TTNG

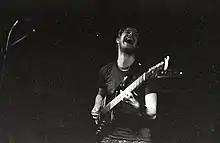

TTNG (formerly known as This Town Needs Guns) are a British math rock band from Oxford, formed in 2002, and currently signed to the American label Sargent House Records. Following numerous departures, the band went from being a four-piece to a trio, featuring Henry Tremain on bass and lead vocals, Tim Collis on guitar and his brother Chris Collis on drums. Their debut full-length album, "Animals", was released in the UK via Big Scary Monsters Recording Company in October 2008 and shortly after in the US via Sargent House Records. They have released four studio albums, as well as numerous EPs and singles.